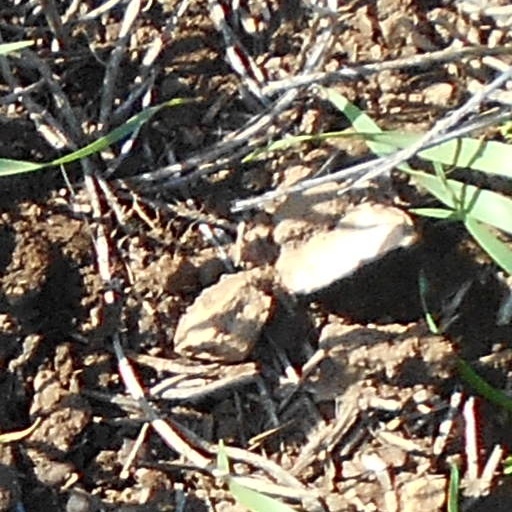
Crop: wheat